Marvin David Levy

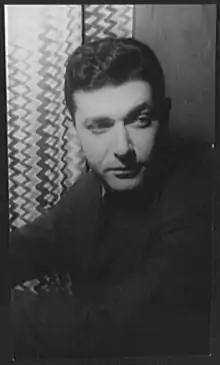
Marvin David Levy (1959) Photo by Carl Van Vechten

Marvin David Levy (August 2, 1932 – February 9, 2015) was an American composer, best known for his opera "Mourning Becomes Electra".